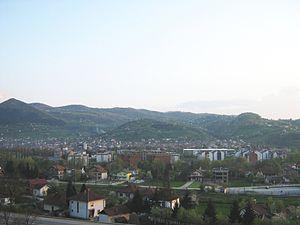
Visoko est une ville et une municipalité de Bosnie-Herzégovine située dans le canton de Zenica-Doboj et dans la Fédération de Bosnie-et-Herzégovine. Selon les premiers résultats du recensement bosnien de 2013, la ville intra muros compte 11 552 habitants et la municipalité 41 352.